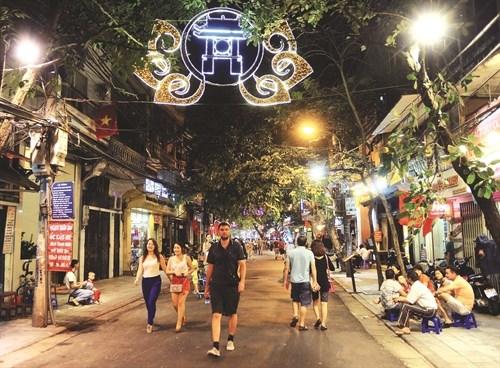
không gian phía trên của con đường có sự xuất hiện của một biểu tượng trang trí